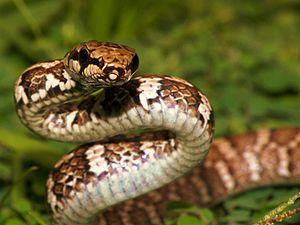
Mastigodryas boddaerti est une espèce de serpent de la famille des Colubridae.
Mastigodryas est un genre de serpents de la famille des Colubridae.